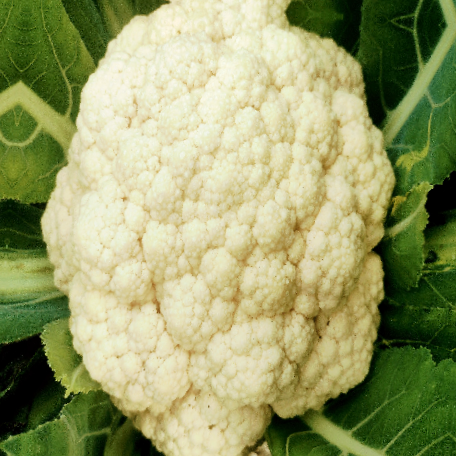
Label: Disease Free